Paul A. Lombardo

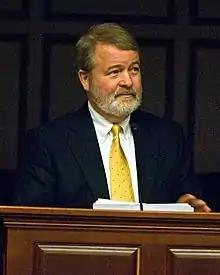
Professor Lombardo in 2011

Lombardo received his A.B. from Rockhurst College (Kansas City, Mo.), his M.A. from Loyola University of Chicago and both his Ph.D. and J.D. from the University of Virginia.